Bottle scraper

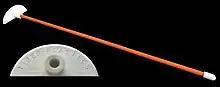
Dutch bottle scraper and head

The bottle scraper (known as both a flessenschraper (bottle scraper) and flessenlikker (bottle licker) in Dutch) is a Dutch kitchen tool similar to a small spatula. It is designed to scrape the contents of long bottles that would be impossible to reach with other kitchen tools. Although the tool is sold in Norway and has even been described in some accounts as having originated there, it was introduced in the Netherlands around 1954 by a Dutch family-owned company Tijger Plastics NV founded in 1950 and nowadays operating as Coram NV. The bottle scraper was patented on 31 March 1967 and it is cited as a quintessentially Dutch tool as well as an example of Dutch thrift.